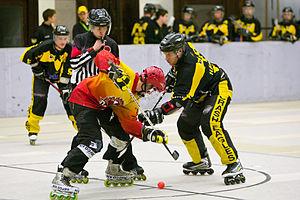
Les World Roller Games 2017 sont la première édition des World Roller Games. Celle-ci se déroule du 27 août 2017 au 10 septembre 2017 à Nankin en Chine.